Question: Please indicate a possible affordance area of the bench that can be used for sitting on
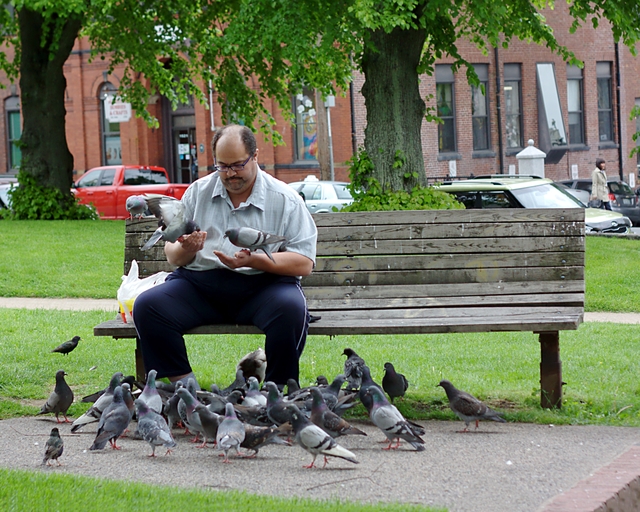
Answer: [94.389, 292.5, 597.5, 338.278]